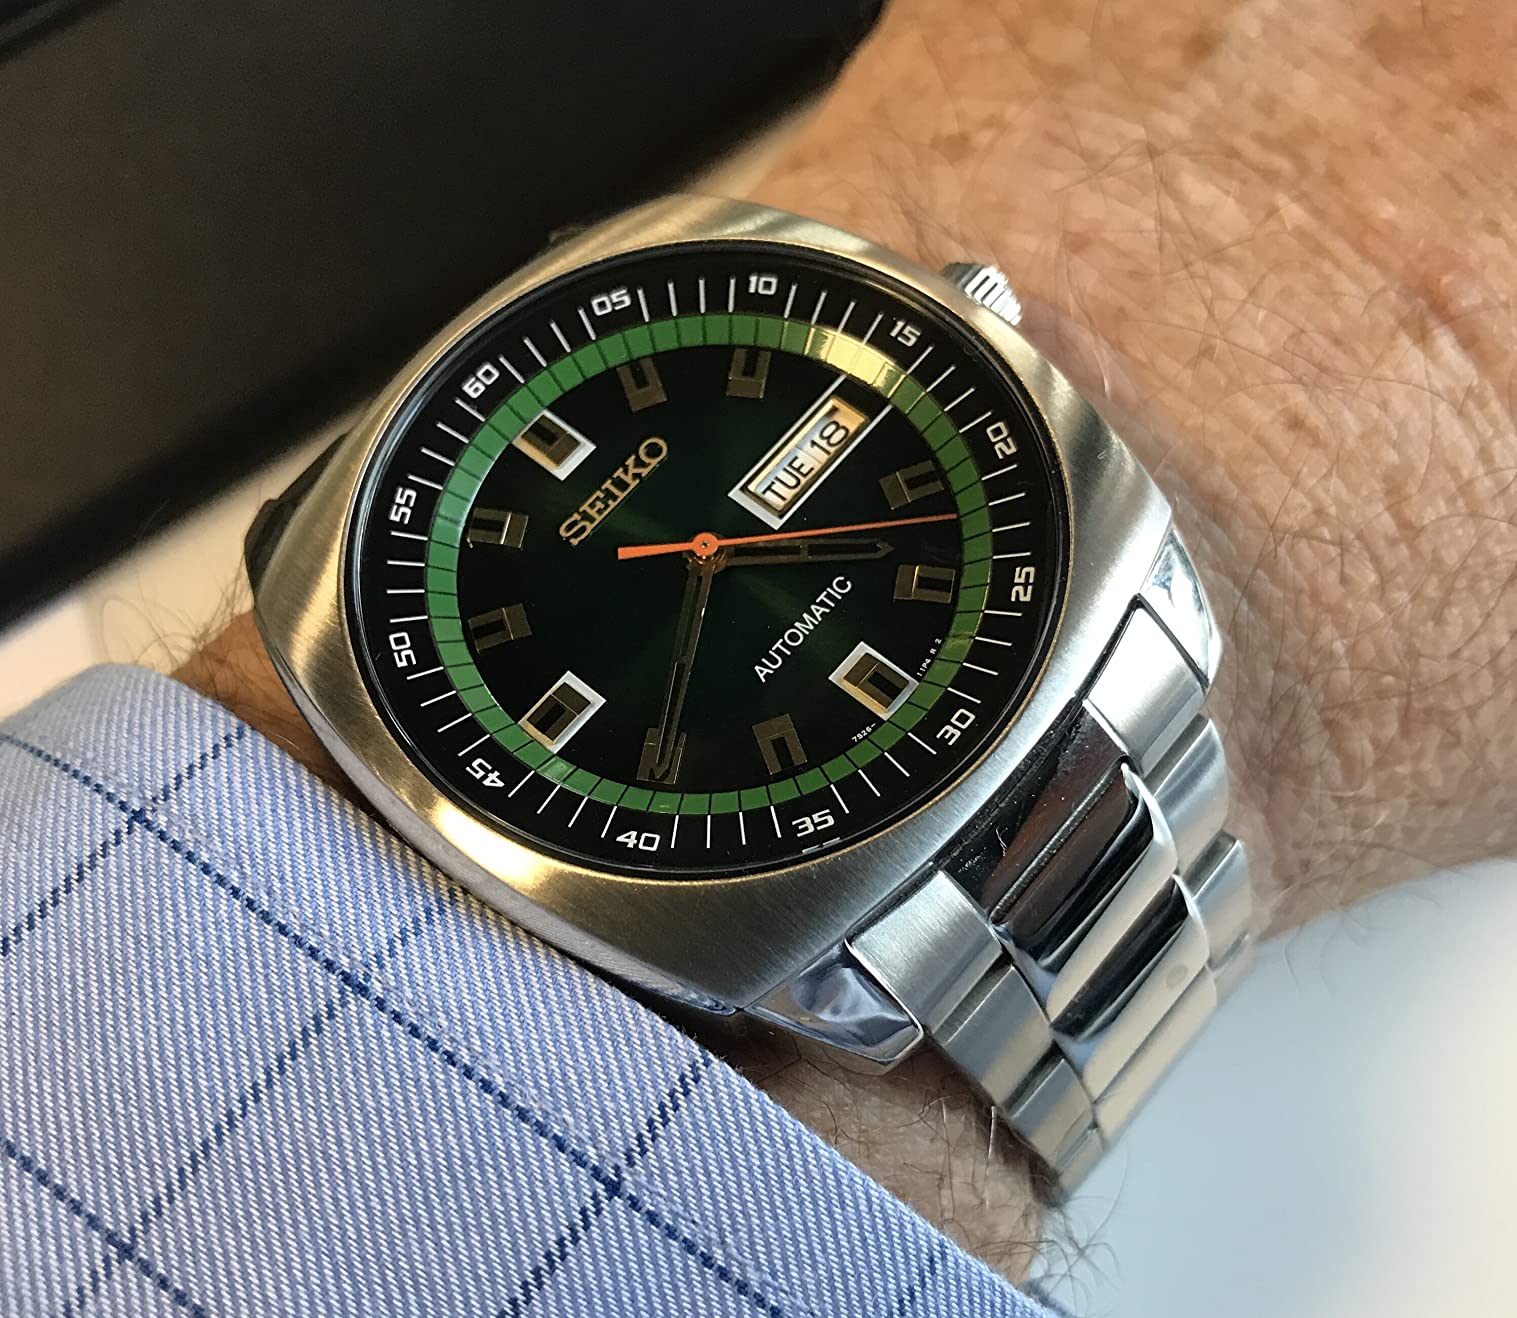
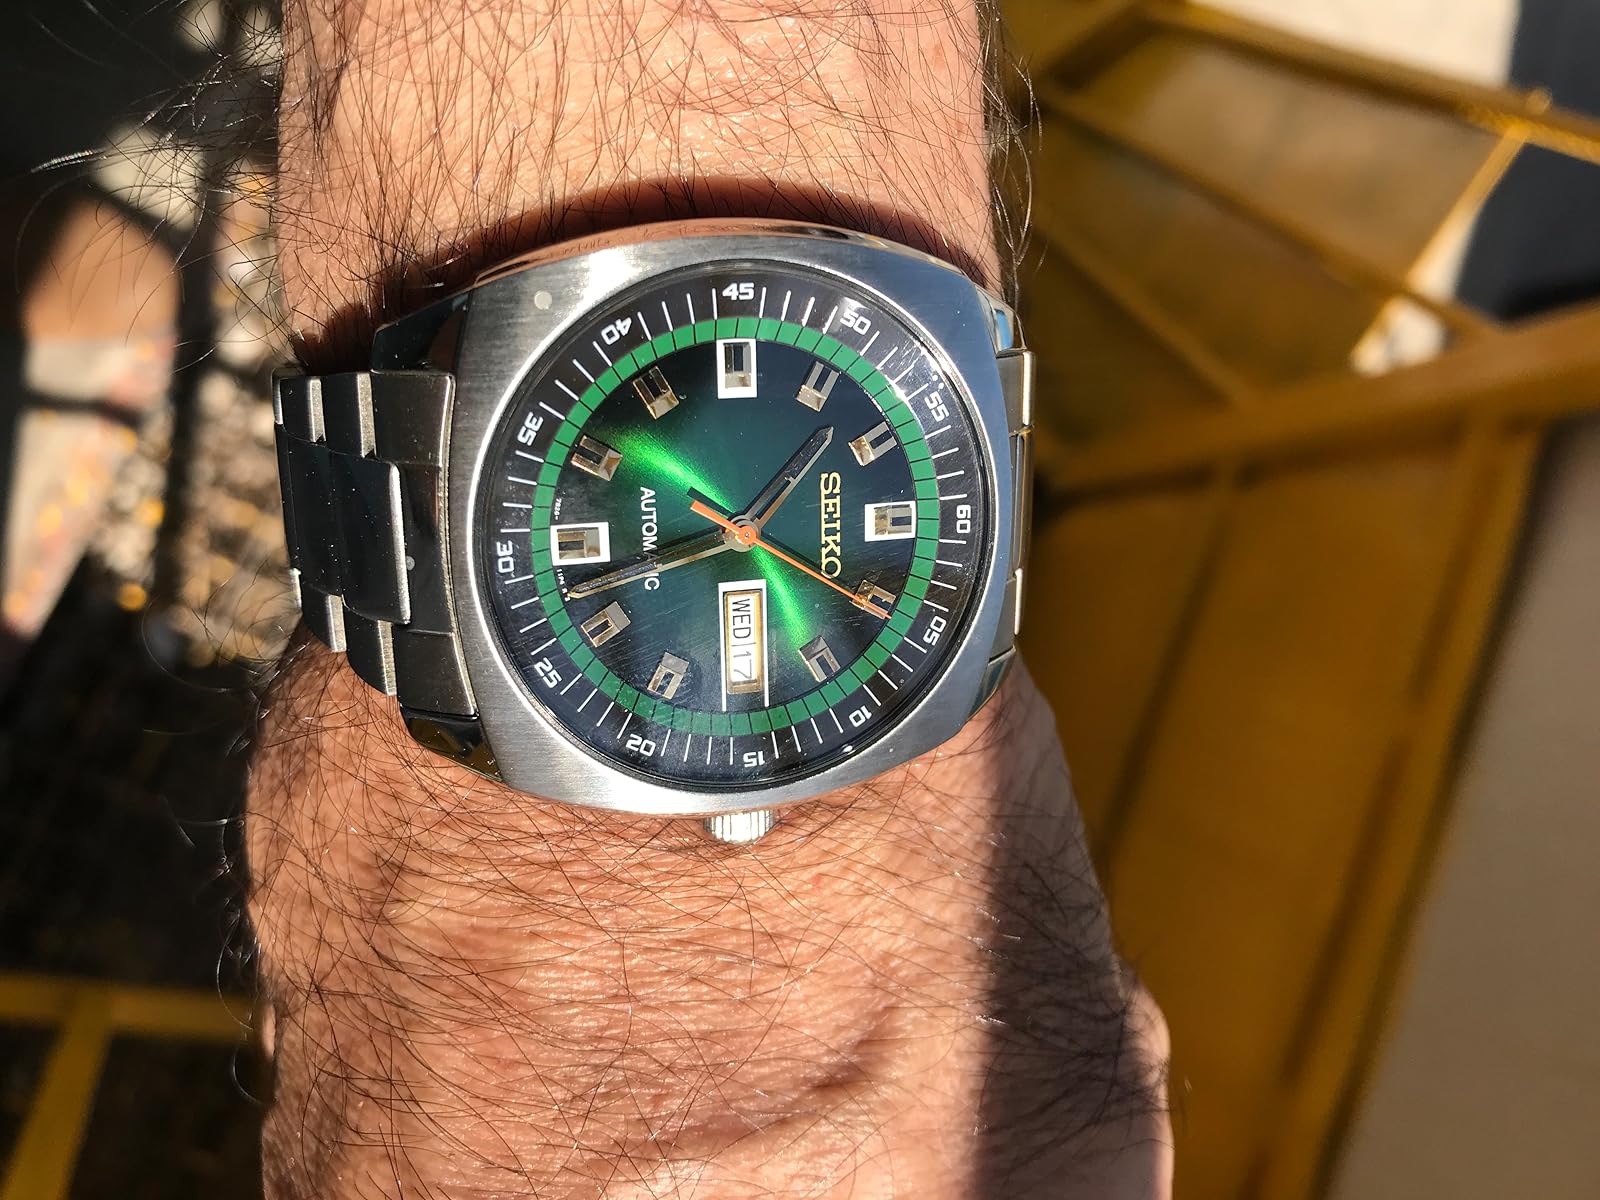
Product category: accessories_watch
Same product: yes